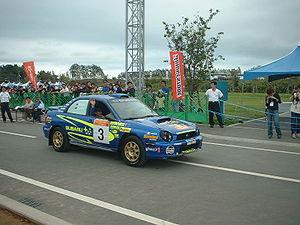
Peter Georges Raymond "Possum" Bourne était un pilote de rallye néo-zélandais né le 13 avril 1956 dans le Waikato et mort accidentellement le 30 avril 2003 à Dunedin.